Treaty of Leipzig

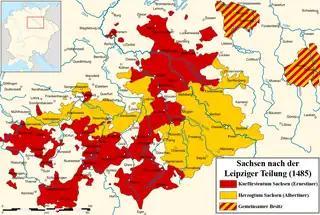
Wettin lands upon Leipzig partition: electoral lands of Ernest in red, ducal lands of Albert III in yellow. Shared lands are striped.

The Treaty of Leipzig or Partition of Leipzig (German "Leipziger Teilung") was signed on 11 November 1485 between Elector Ernest of Saxony and his younger brother Albert III, the sons of Elector Frederick II of Saxony from the House of Wettin. The agreement perpetuated the division of the Wettin lands into a Saxon and a Thuringian part, which in the long run obstructed the further development of a Central German hegemonic power in favour of Brandenburg-Prussia.